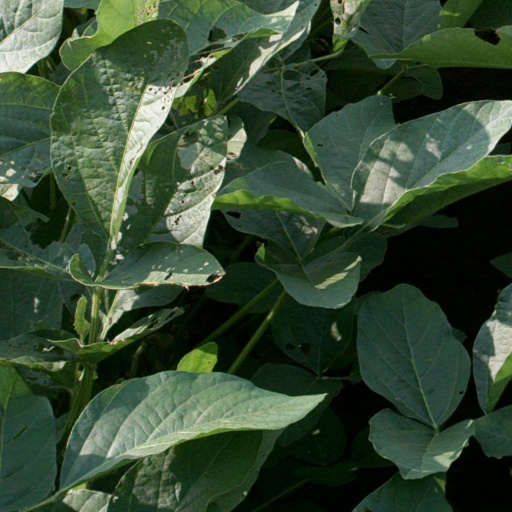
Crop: soybean